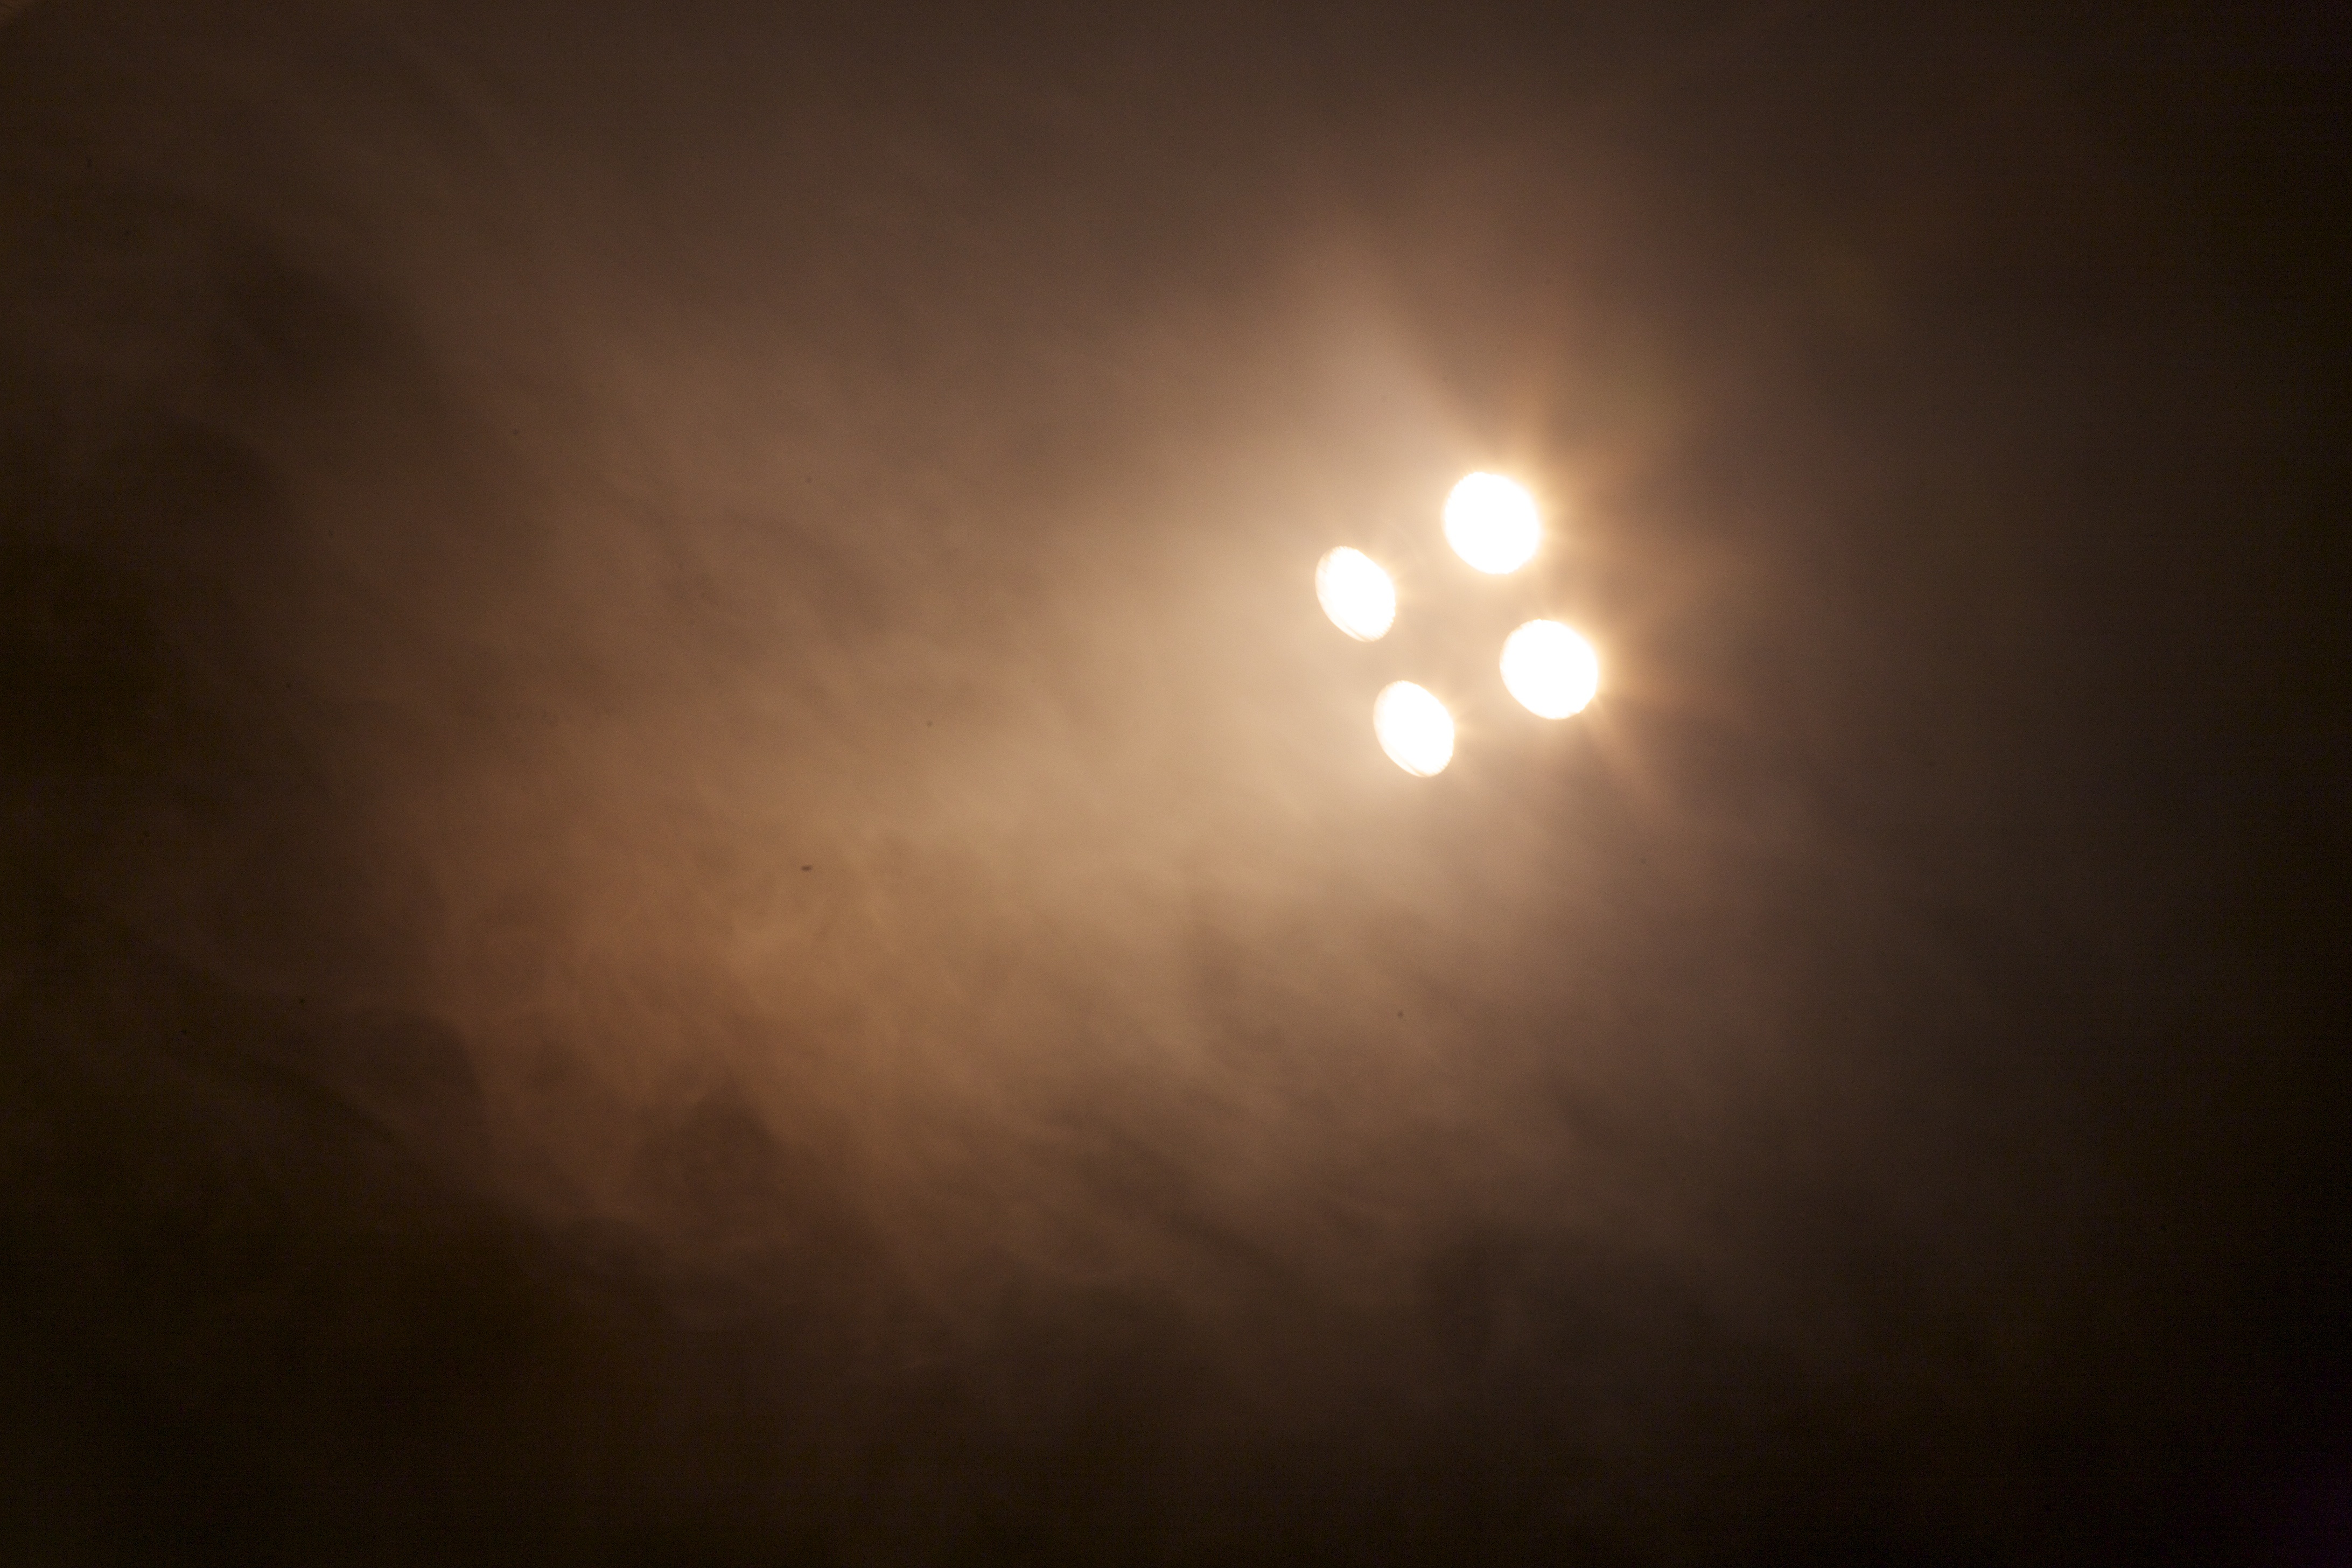
light, sun, sunlight, atmosphere, concert, darkness, moon, full moon, lens flare, raw, murat, jeanlouismurat, villierssurmarne, festivaldemarne, fredjimenez, stephanereynaud, brunoclavaizolle, astronomical object